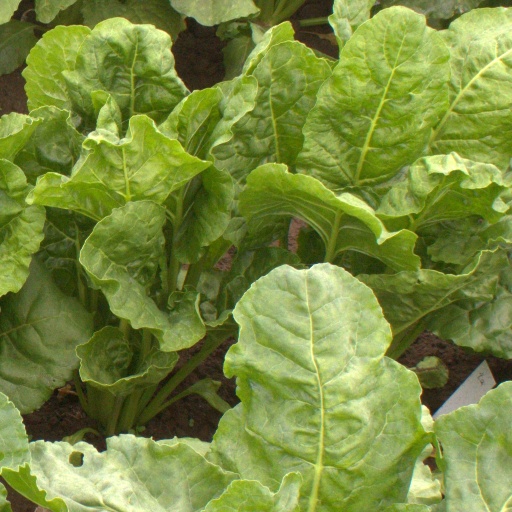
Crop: sugar beet